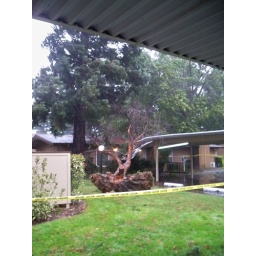
If it wasn't for the pine tree that got in the way it would have hit the building in front of it